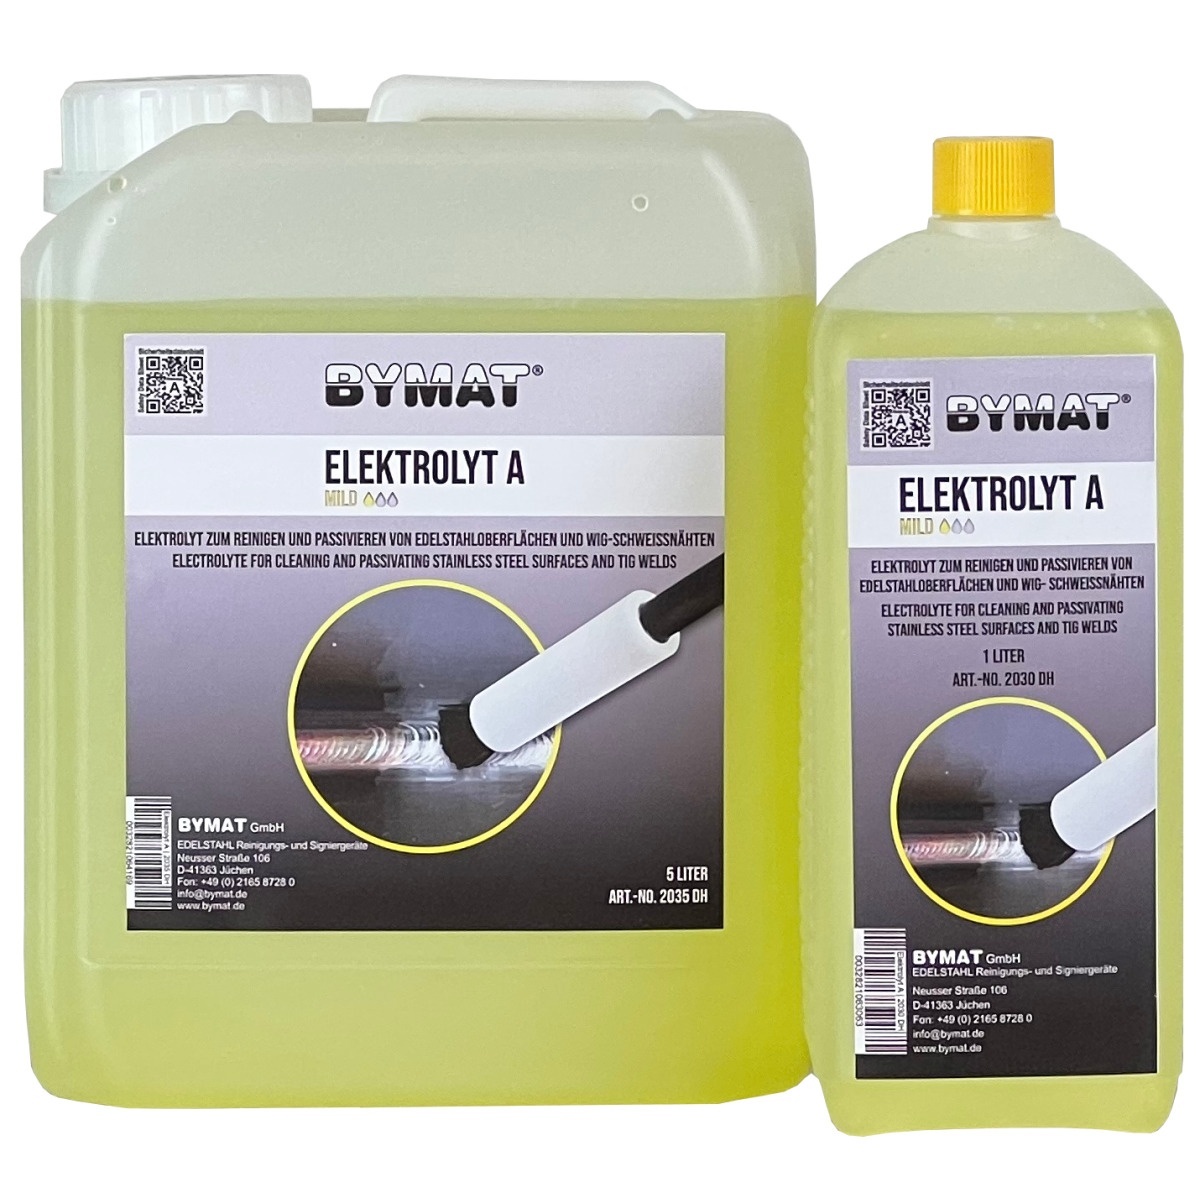
Elektrolyt A 5000 ml
Brand: Schweisskraft
Zum Reinigen von glänzenden Stählen Hersteller Bymat GmbH Neusser Straße 106, 41363 Jüchen, Deutschland www.bymat.de
Category: Hardware > Building Consumables > Chemicals